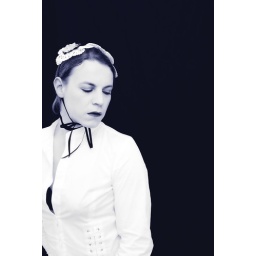
Closed eyes portrait in black and white with a light blue tint